Sundanese traditional house

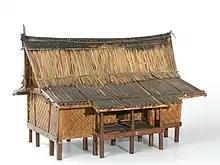
A model of "tagog anjing" form of Sundanese traditional house

The Sundanese traditionally maintain the knowledge of their ancestors and their traditional lifestyles in close harmony with nature, which extends to their construction methods, using local materials such as timber, stone, bamboo, thatched materials, and palm leaves.